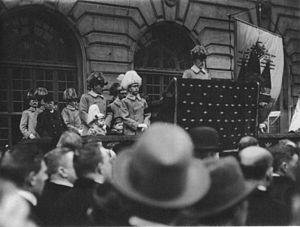
1914 est une année commune commençant un jeudi.